Pingtan Island

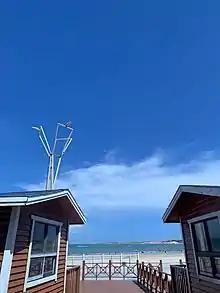
Longfengtou Beach

Because of Pingtan's location, it experiences strong sea winds throughout the entire year. To combat the weather, villagers build their houses with rocks. The old traditional stone-built houses are resistant to wind and roaring waves. Moreover, the house are comfortable to live in. This special architectural style attracts many tourists and boosts economic growth. Beigang village is a famous fishing villages, featuring a large number of stone houses. Pingtan has a large ancient cultural building named Haitan Ancient City, a popular vacation site.